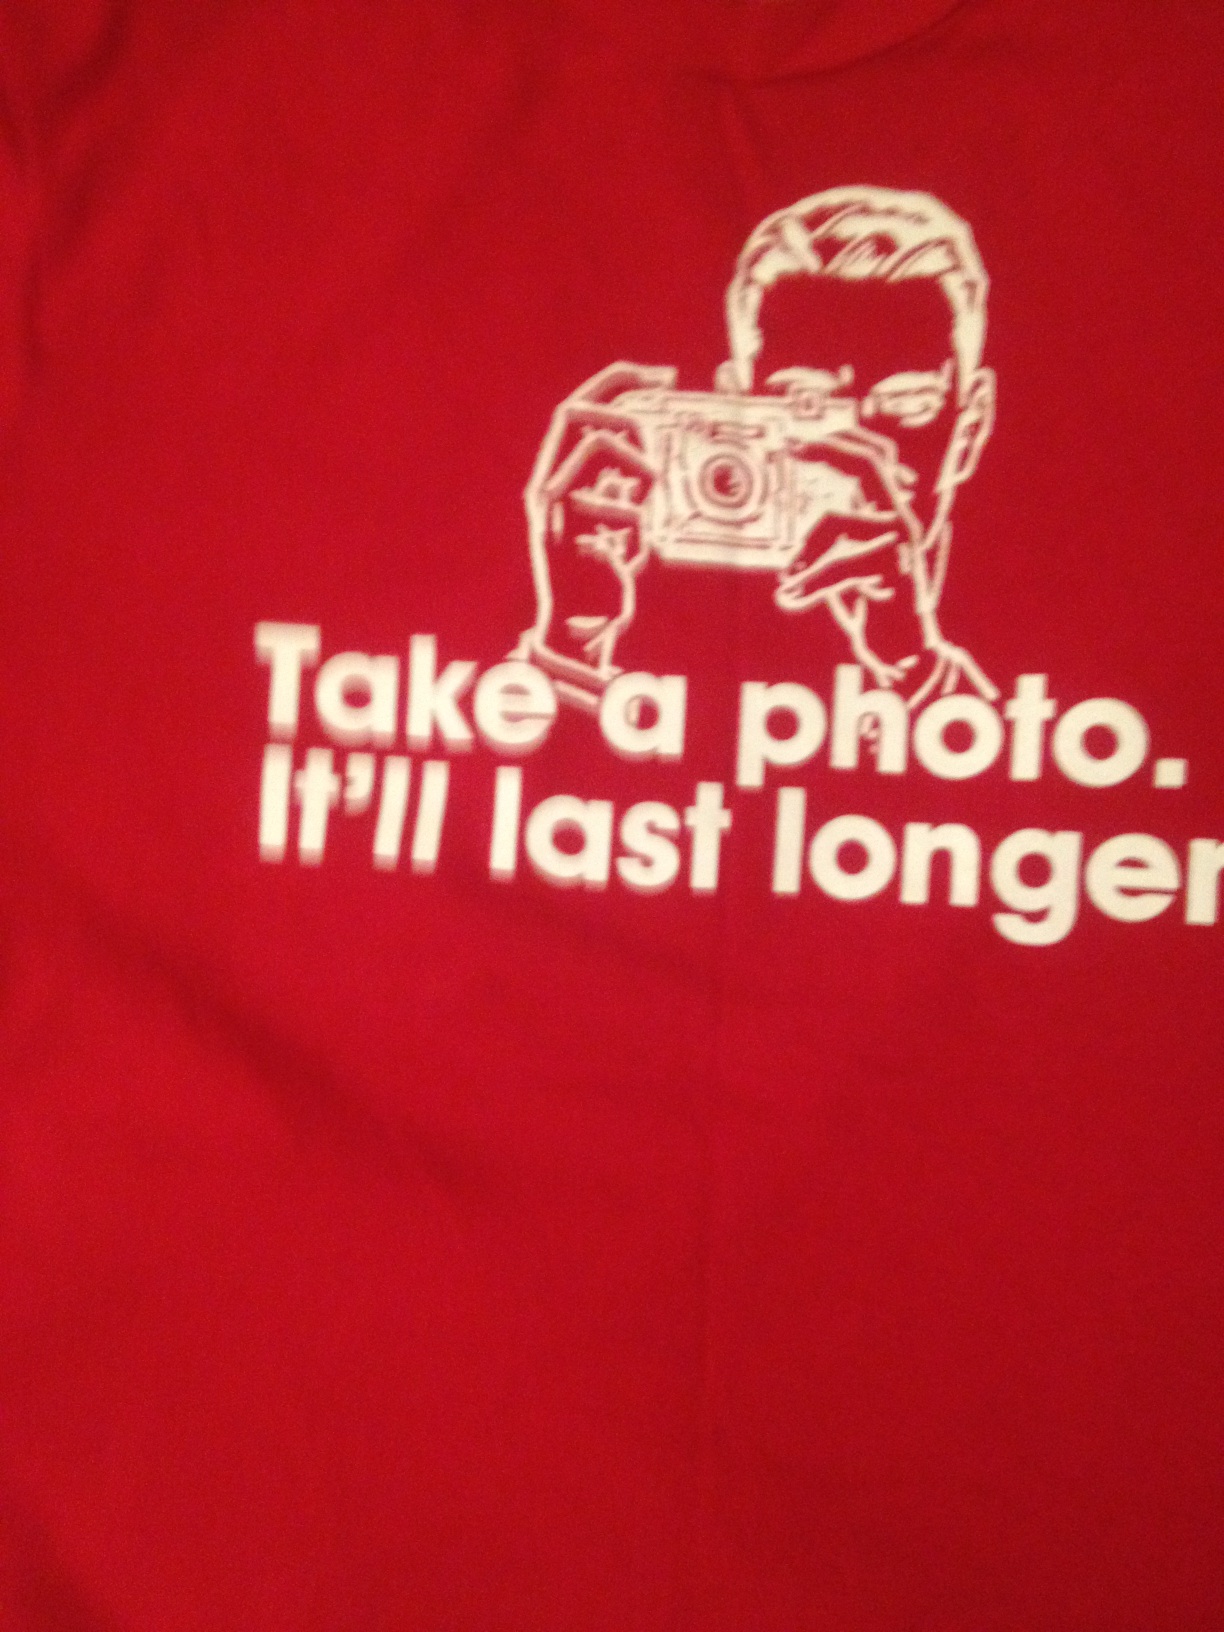Question: What color is this shirt?
Answer: red